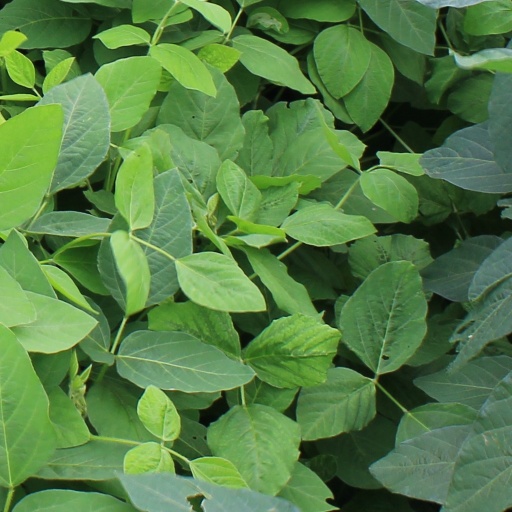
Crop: soybean